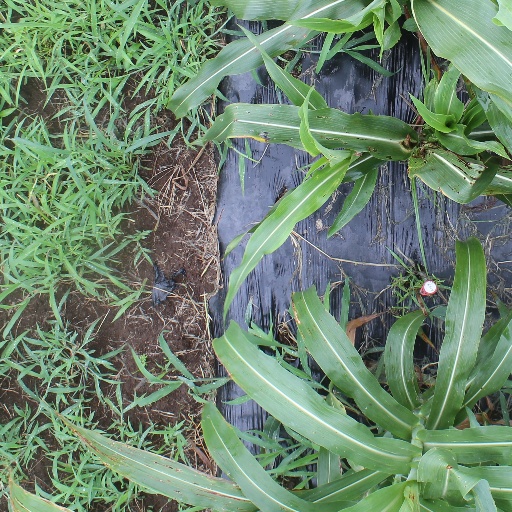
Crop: sorghum